Shannon Lucid

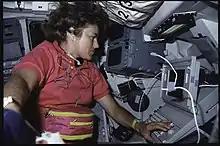
Lucid conducts Development Test Objective (DTO) 1208, Space Station Cursor Control Device EvaluationII and Advanced Applications, at the payload station on the aft flight deck of the

The launch date was postponed to July 23, and the orbiter was changed to "Atlantis". The launch was delayed by a day to replace a faulty integrated electronics assembly that controlled the separation of the orbiter and the external tank, and then the countdown was halted with five hours to go due to a faulty main engine controller, and the launch was postponed to August 1. Unfavorable weather prompted yet another 24-hour delay. "Atlantis" lifted off on August 2.